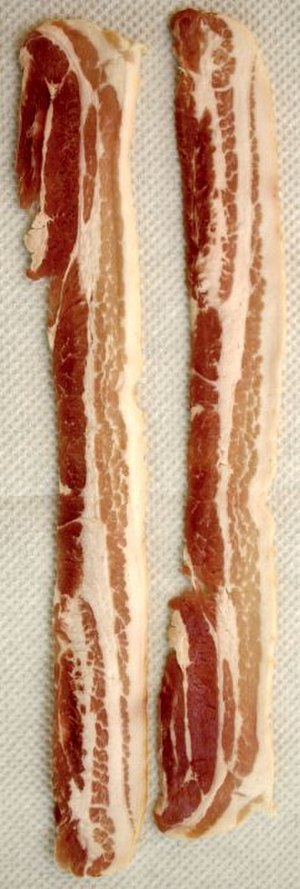
Bacon
Bacon
Bacon er letsaltet kød fra siden eller ryggen på unge svin. Flæsket kan være røget. Røg og salt gør bacon ideelt til opbevaring. Ordet har på engelsk været brugt siden 1500 f.Kr., men først fra 1700-tallet i vores betydning. Bacon kan fremstilles billigere med røgaroma.